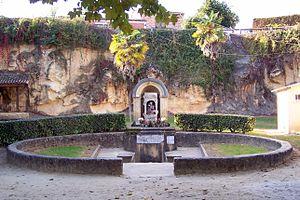
Fontaine votive du Pas de la mule à Verdelais (Gironde, France)
Les fontaines à dévotion constituent un patrimoine emblématique des croyances populaires dans plusieurs régions françaises. Leurs origines sont le cas échéant antérieures au christianisme. Elles peuvent encore aujourd'hui faire l'objet de rituels thérapeutiques, en fonction des facultés médicinales ou des bienfaits particuliers qui leur sont attribués par la coutume : guérison des humains ou du bétail, fin d'une sécheresse, obtention d'une faveur, protection des enfants.
Cet article recense les monuments historiques de l'arrondissement de Langon, dans le département de la Gironde, en France.
La fontaine votive et le groupe commémoratif du Pas de la Mule sont un lieu de pèlerinage catholique situé à Verdelais, dans le département français de la Gironde, en France.